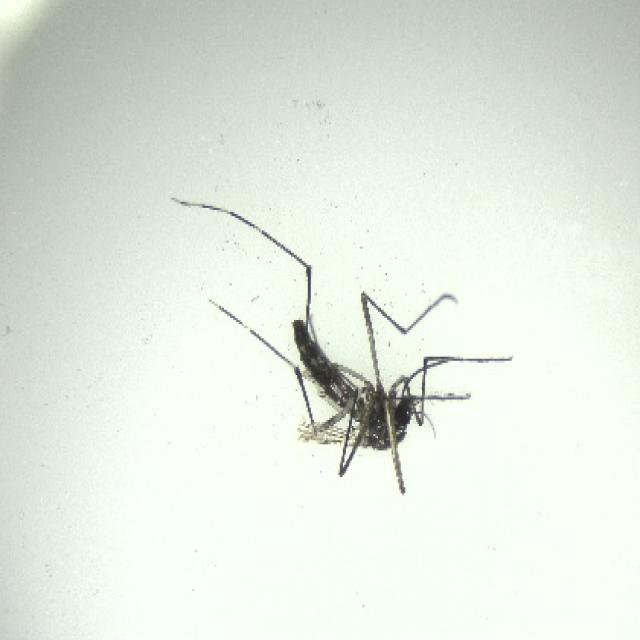
Species: aedes_albopictus